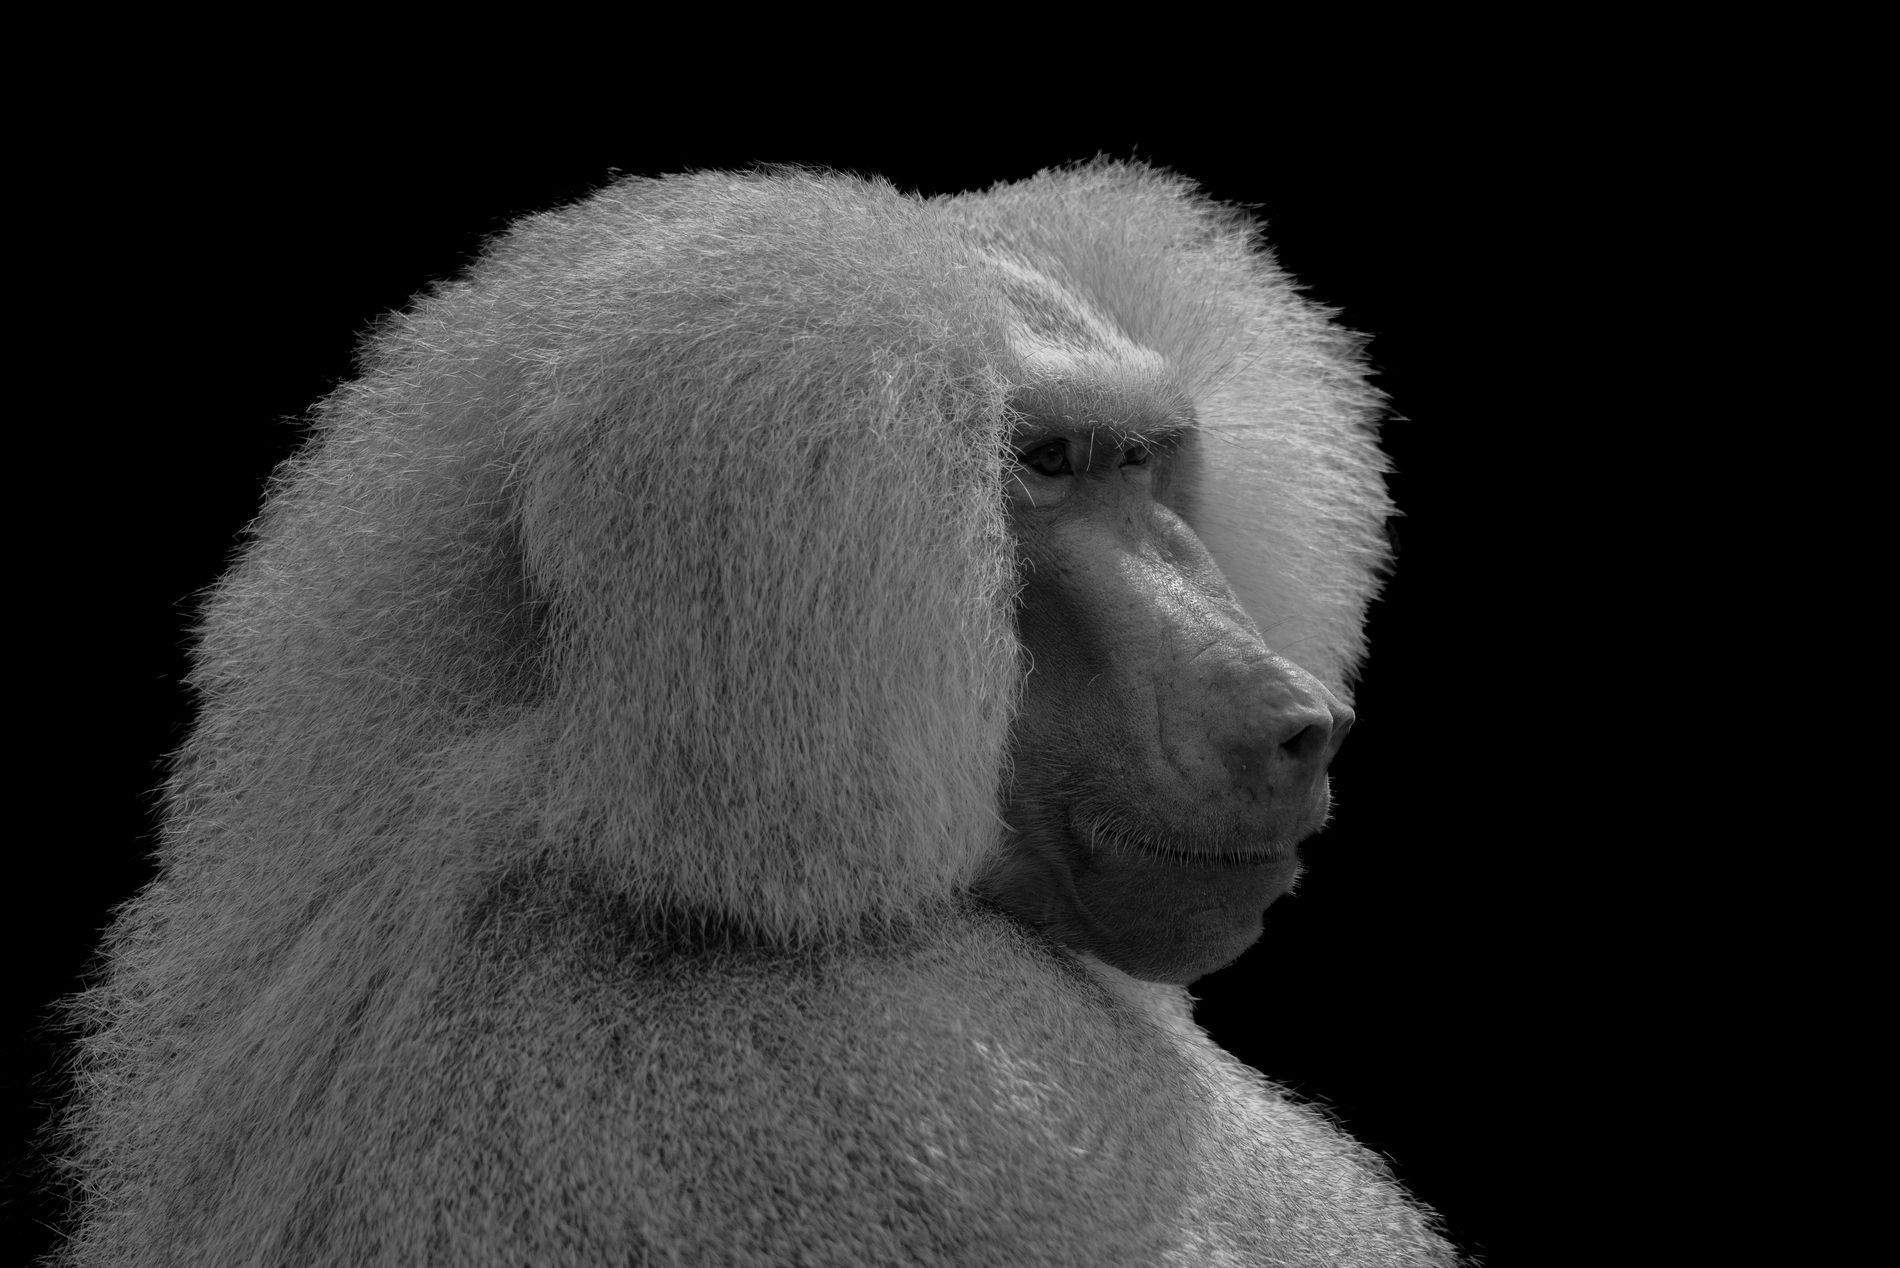
Baboon Monkey
a portrait photo shows a hamadryas baboon with thick white fur and a deep intense gaze against a black background the sharp texture of its fur and the human like expression create a striking and thoughtful image full of character and presence
a profile shot with dramatic studio lighting captures a hamadryas baboon against a black background the gray white tones of the baboon stand out clearly highlighting the texture of its fur and the details of its face the side view adds depth and simplicity
Labels: Animal, Mammal, Monkey, Wildlife, Ape, Baboon, Background
Camera: NIKON CORPORATION NIKON D810
Lens: 150.0-600.0 mm f/5.0-6.3, Sigma 150-600mm F5-6.3 DG OS HSM | C
Aperture: F6.3
Exposure: 1/1250 sec
ISO: 500
Focal length: 600.0 mm